Doron Almog

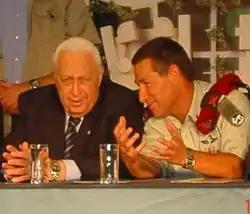
Almog (right), then head of the IDF Southern Command, with Prime Minister Ariel Sharon.

Doron Almog was born in Rishon LeZion, the eldest of four children. He attended the Hebrew Reali School in Haifa, and attended military boarding school while in high school. In 1973, his brother Eran, a soldier in the IDF Armored Corps, was killed in action during the Yom Kippur War.